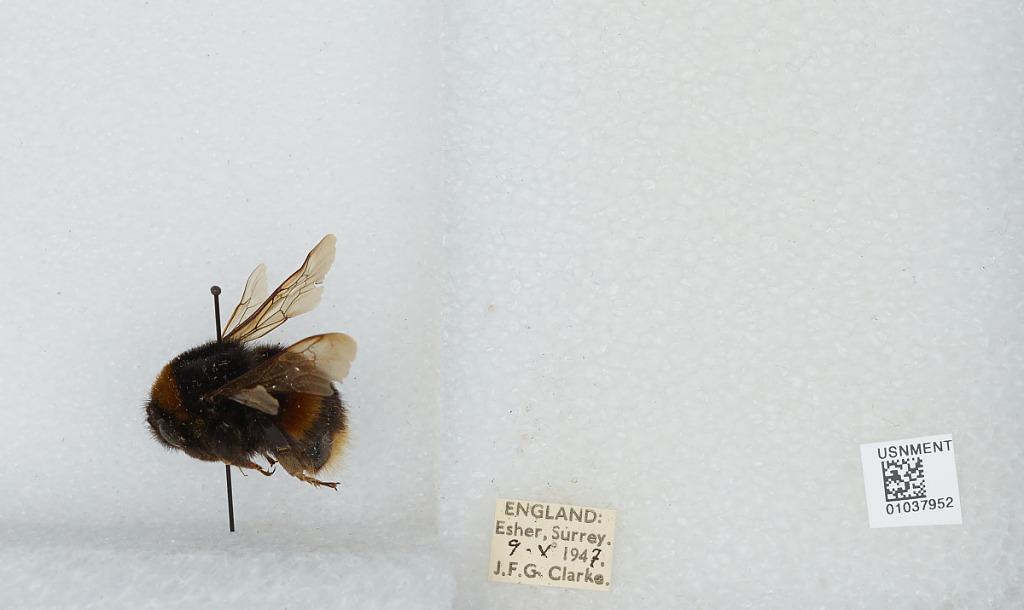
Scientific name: Bombus (Bombus) terrestris audax Harris
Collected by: J. Clarke
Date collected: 1947-5-9
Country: United Kingdom
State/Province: England
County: Surrey
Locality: Esher
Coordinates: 51.3691, -0.365